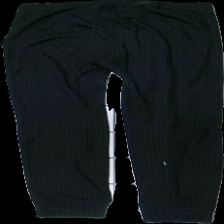
View: back
Type: Tights
Category: Unisex
Brand: Mckinley (Intersport)
Colors: Black, White
Material: 100% polyester
Pattern: Logo print
Cut: Tight
Season: All
Trend: Sports
Damage: nopprigt
Damage location: top center
Damage 2: nopprigt
Damage 2 location: middle center
Damage 3: nopprigt
Damage 3 location: bottom center
Price range: <50
Recommended usage: Export
Description: ribbade tights
Comment: väldigt noppriga och storlek saknas